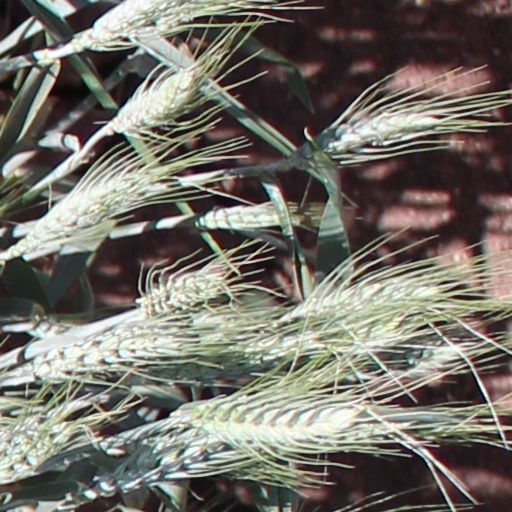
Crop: wheat